Qvoid

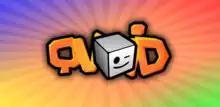

Qvoid is an iOS game developed by Spanish studio Gavina Games and released on July 21, 2011.